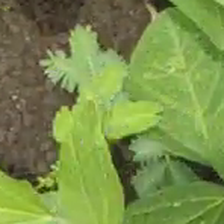
Weed species: Dwarf_cassia_(Chamaecrista pumila)